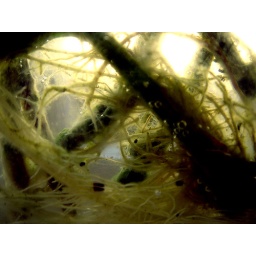
flower roots in water